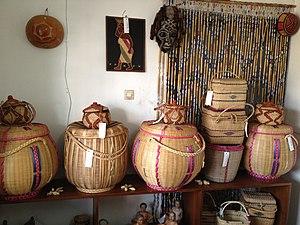
les produits de l'artisanat Camerounais This is an image of Cultural Fashion or Adornment from Cameroon
Limbé, jadis Victoria de 1857 à 1982, est une ville côtière, chef-lieu du département du Fako dans la région du Sud-Ouest du Cameroun. Fondée en 1857 sur le flanc sud du mont Cameroun, elle est une station balnéaire très prisée.